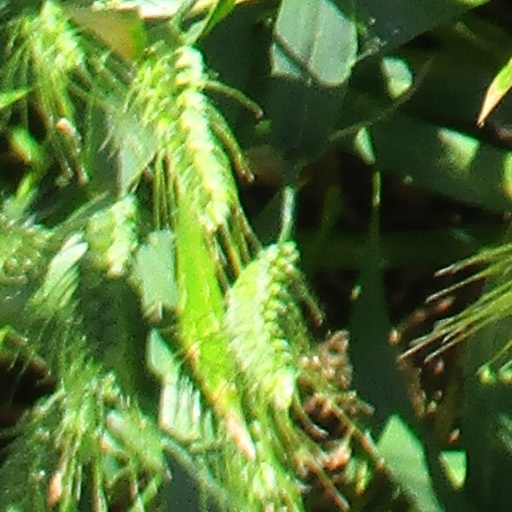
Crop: wheat